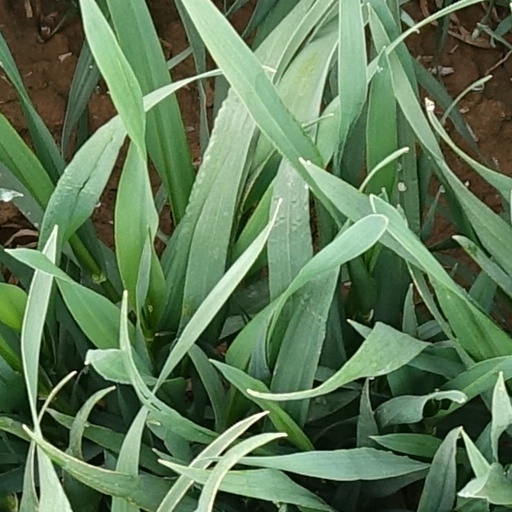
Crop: wheat